Hinduism in Thailand

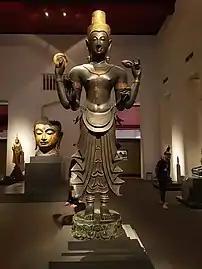
The Sukhothai Vishnu at the Bangkok National Museum, circa 14th century, found at the Sukhothai Historical Park.

Southern and Central Thailand are possibly the earliest regions, where Vaishnavism flourished in the whole of Southeast Asia. Several sculptures of Vishnu are discovered from the earliest period. These smaller-than-human-sized sculptures are stylistically comparable to Mathura and Amaravati schools of Indian Art.